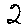
Label: 2